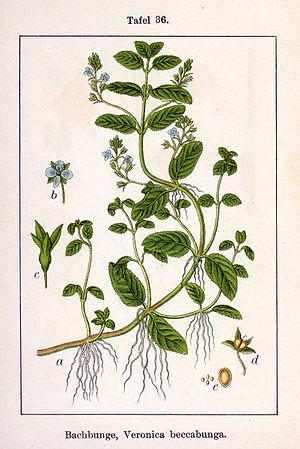
La Véronique des ruisseaux, parfois appelée aussi Cresson de cheval ou Salade de chouette, est une espèce de plantes vivaces du genre Veronica des lieux humides.